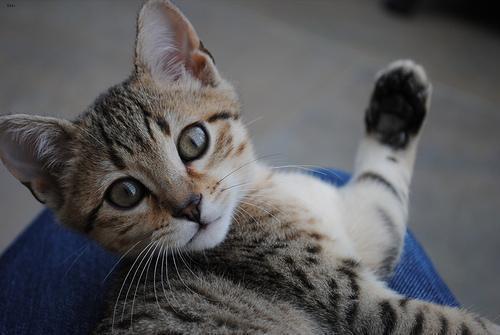
Egyptian Mau